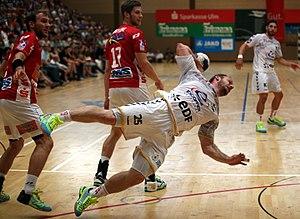
Grégoire Detrez, né le 22 mai 1981 à Clermont-Ferrand, est un ancien joueur de handball français. Il a évolué au poste de pivot en club à l'USAM Nîmes Gard puis au Chambéry Savoie Handball avant de mettre un terme à sa carrière en 2018 après une saison au Chartres Métropole Handball 28 en 2ᵉ division.